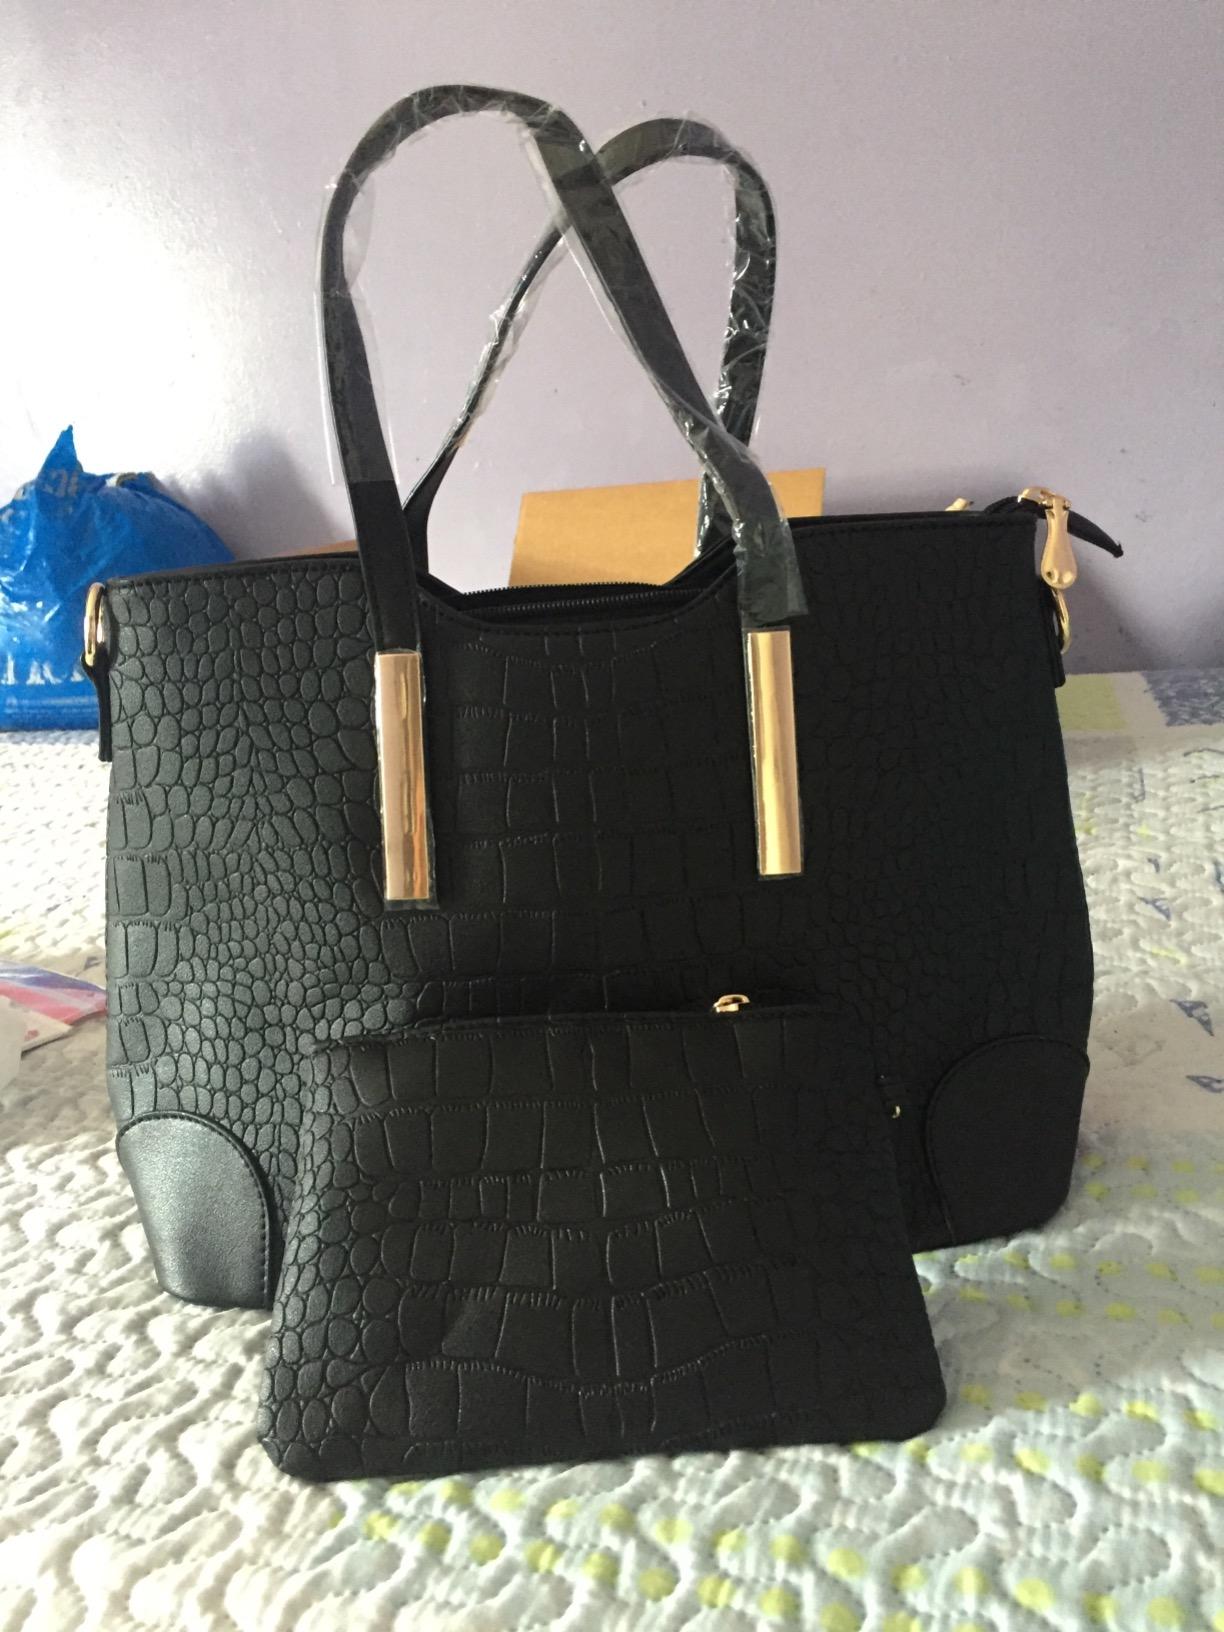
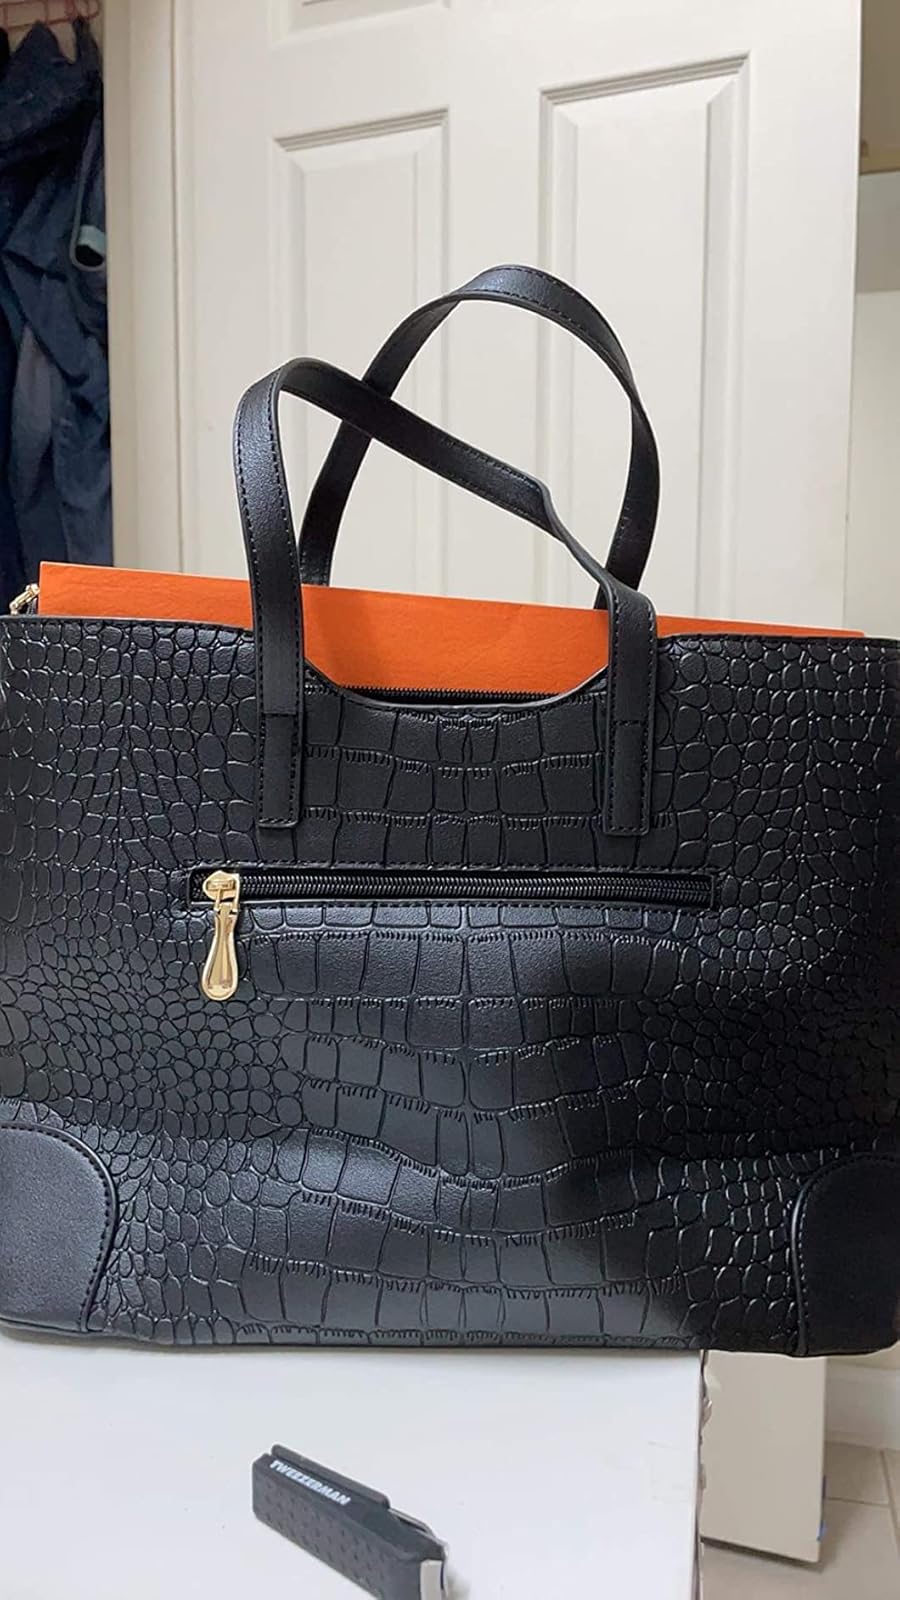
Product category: accessories_handbag
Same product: yes